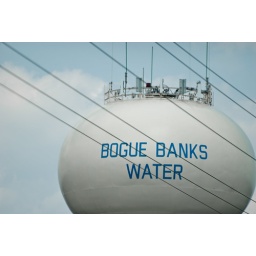
water tower in nc